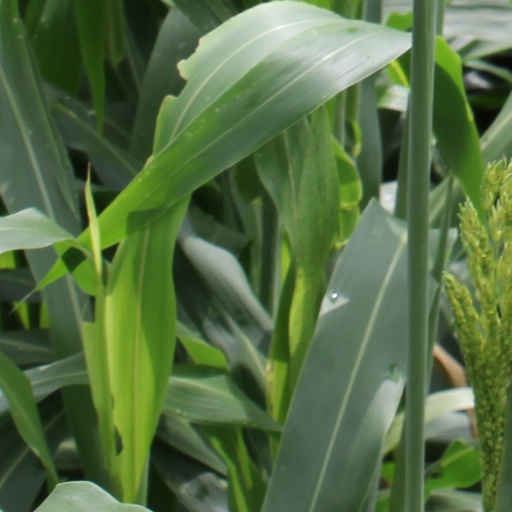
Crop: sorghum